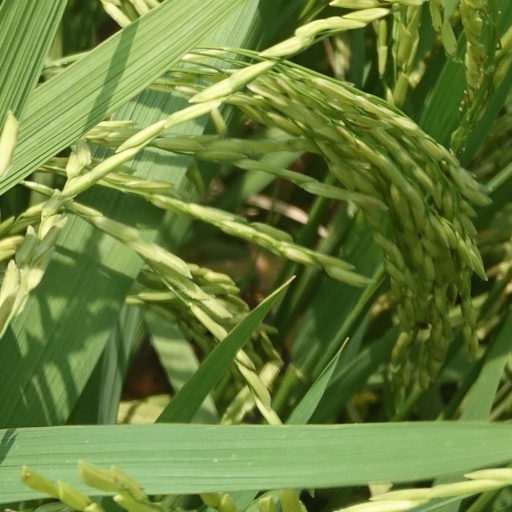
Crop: rice